Richard Corbet (died 1606)

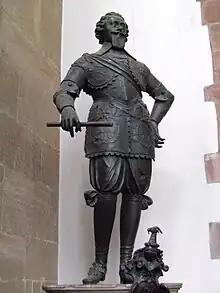
Statue of Vice Admiral Sir Richard Leveson (1570-1605) in St Peter's Collegiate Church, Wolverhampton. Corbet was friend of Leveson and tried to help him deal with his and his father's enormous debts, despite his own parlous financial situation.

Corbet also hoped for income through investment in industry. Walter Leveson of Lilleshall Abbey, his brother-in-law, was in deep financial difficulties because he had embarrassed the government by allowing his ships to attack allied Dutch and Danish vessels. In 1590 Corbet, together with Leveson's son, Richard, successfully petitioned the Privy Council to gain access him in the Wood Street Counter. In 1591, Robert Corbet and Vincent, his youngest brother, bought a 10-year lease on all Leveson's ironworks, furnaces, forges, and hammers in Shropshire. The aim was to ensure that Leveson's creditors were paid off more quickly. However, the venture backfired on them, as the Privy Council was not happy with the arrangement. In 1592, after Leveson absconded from gaol, the Council ordered the Corbets to come to a better accommodation with Leveson's creditors, forcing them to take a loan of £1000 to do so. Yet, in the same year, Richard gave the bailiffs of Shrewsbury venison to feast over 100 people.